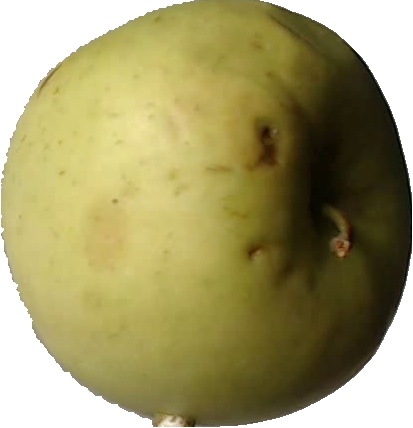
Label: apple_golden_3